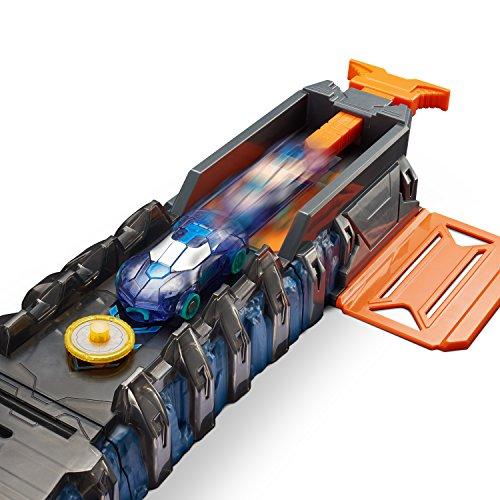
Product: Screechers Wild Fossil Fire Stunt Set
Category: Toys & Games | Play Vehicles | Pull Back Vehicles
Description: Race, stunt, and win with the Screechers Wild fossil fire stunt set.
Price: $23.91
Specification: ProductDimensions:36.4x10x3.8inches|ItemWeight:4.05pounds|ShippingWeight:4.05pounds(Viewshippingratesandpolicies)|ASIN:B07BS3WVQH|Itemmodelnumber:US683161|Manufacturerrecommendedage:6-18years